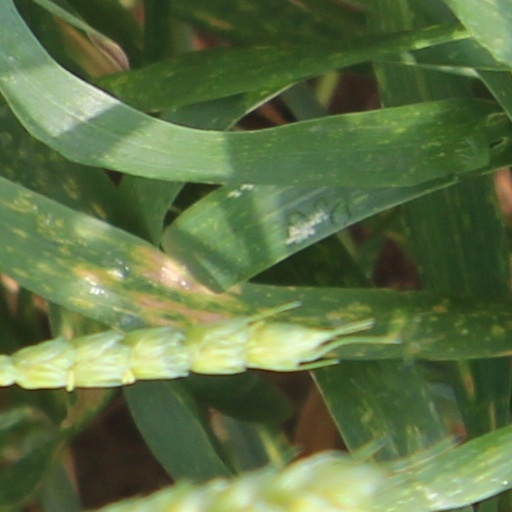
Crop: wheat